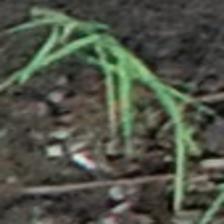
Label: clustered